K-19 (Kansas highway)

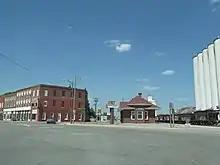
Northern terminus of K-19 Spur

K-19 Spur is a spur route of K-19. K-19 Spur begins at an intersection with K-19, just south of where it crosses the Arkansas River, and travels northward to US-56 in Larned. 2017 AADT on K-19 Spur was 2650 vehicles per day. The section of K-19 Spur within Larned is maintained by the city.